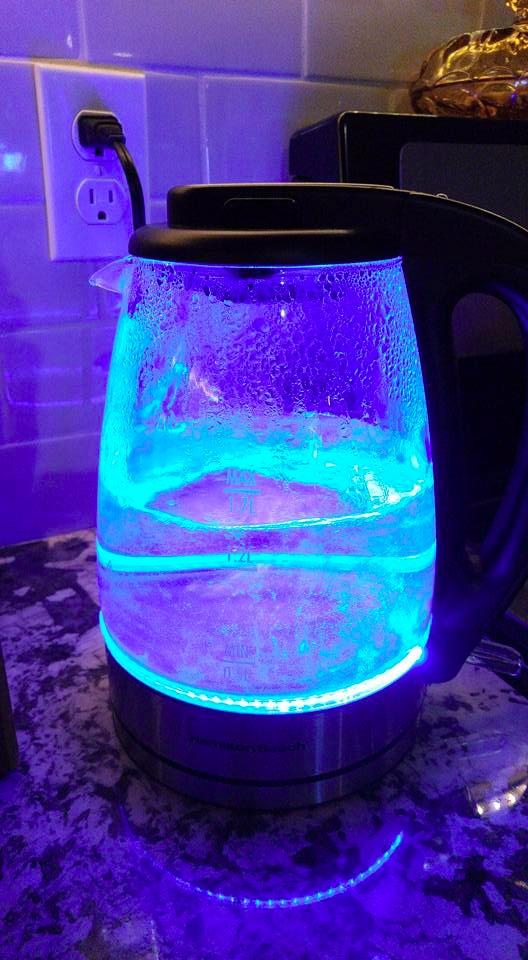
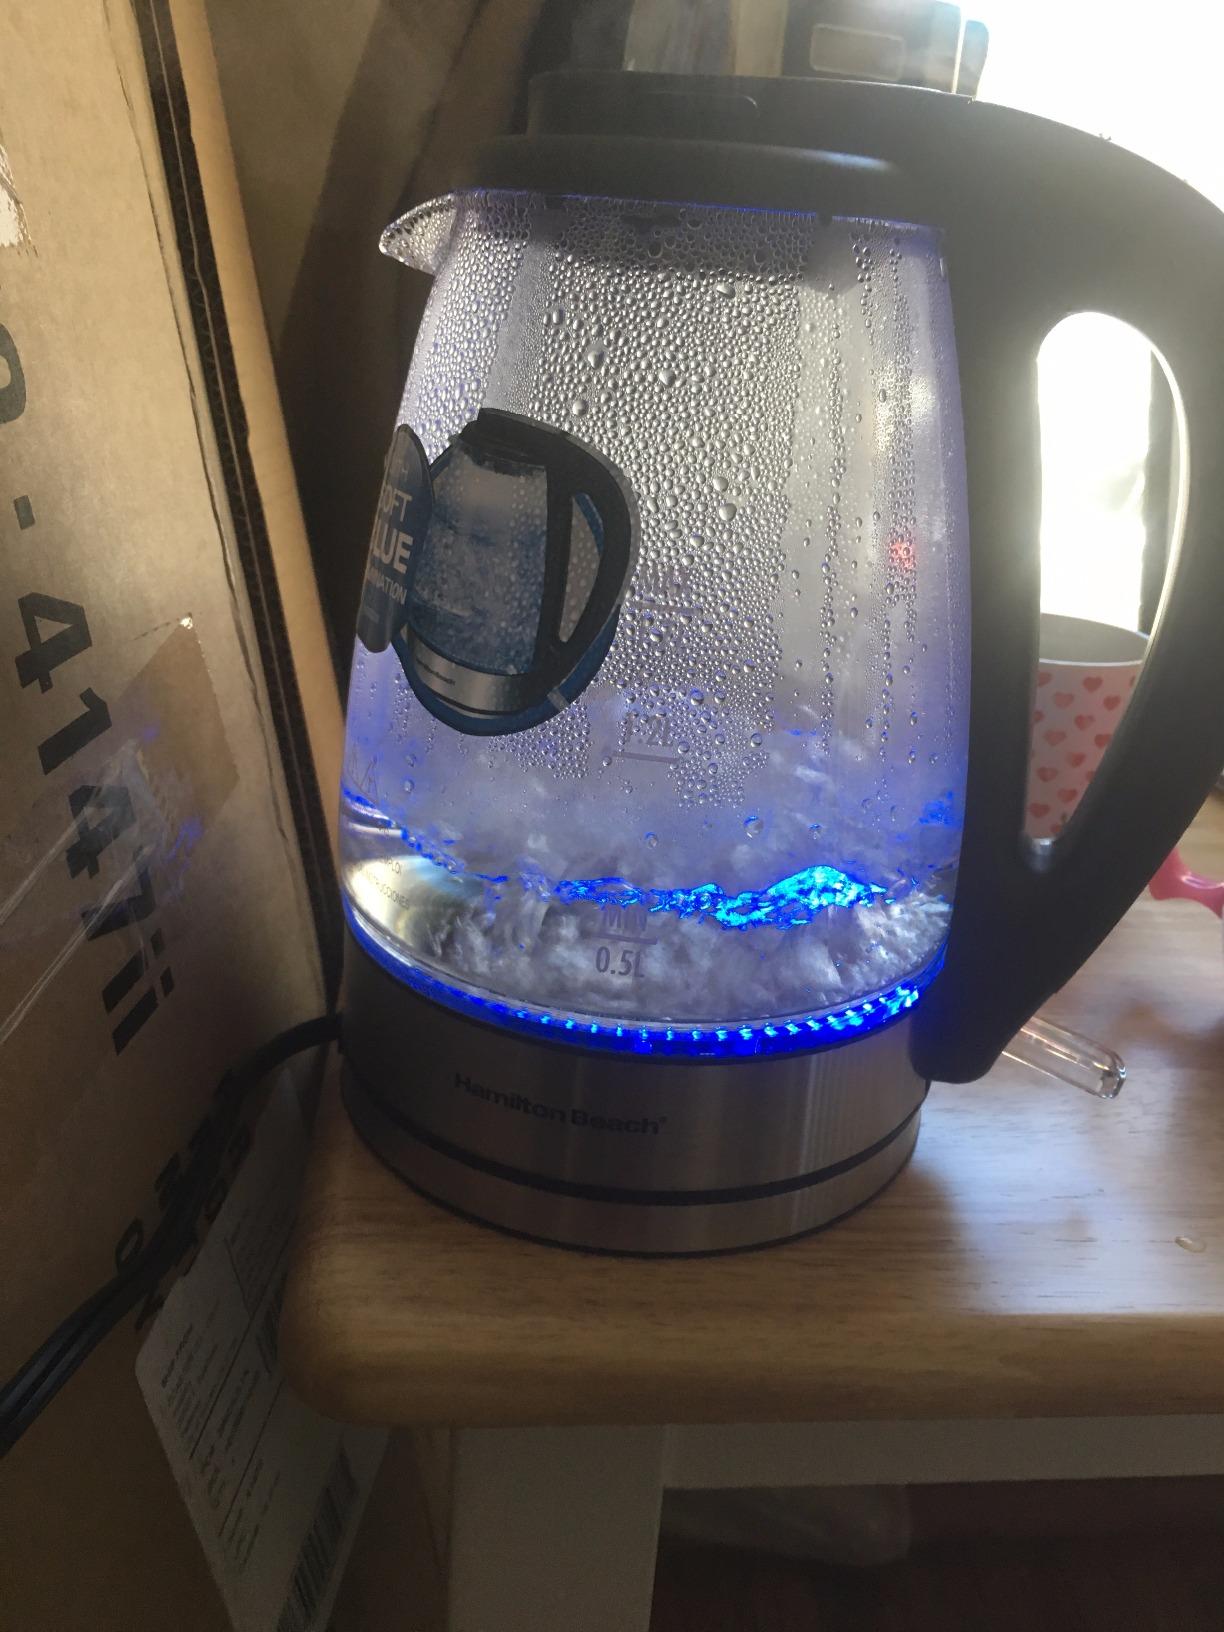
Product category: items_kettle
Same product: yes